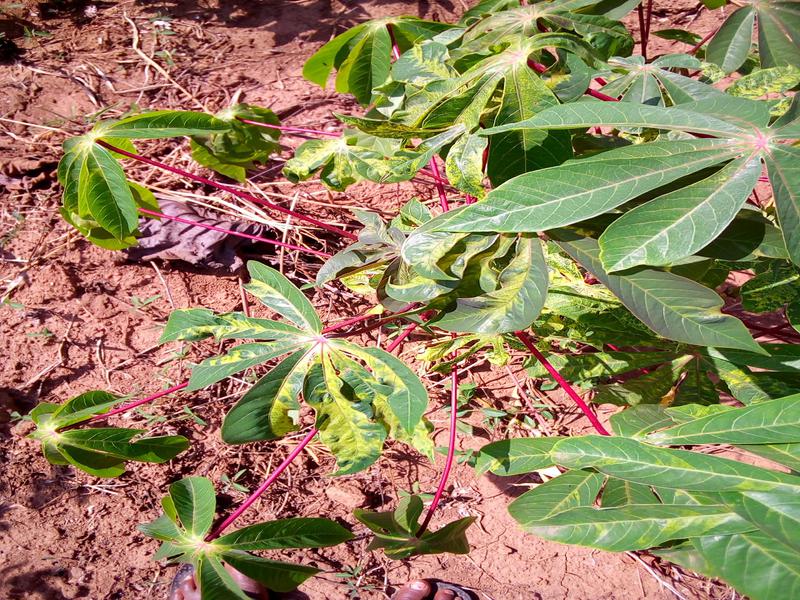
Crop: cassava
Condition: mosaic_disease